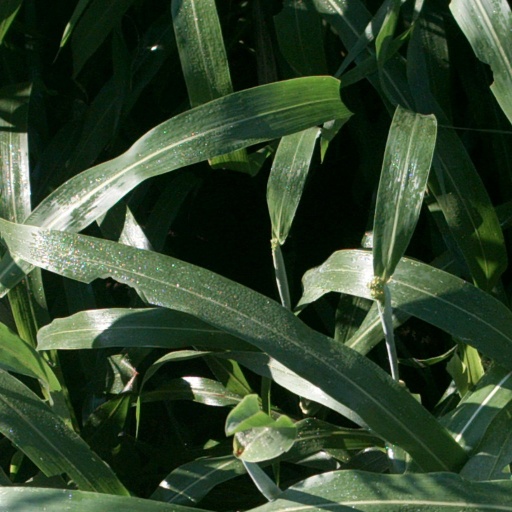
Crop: sorghum